Josef Mengele

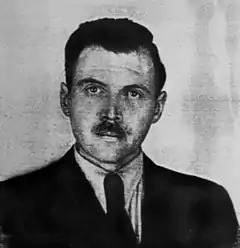
Photograph from Mengele's Argentine identification document in 1956

In 1942, Auschwitz II-Birkenau, originally intended to house slave laborers, began to be used instead as a combined labour camp and extermination camp. Prisoners were transported there daily by rail from all over Nazi-controlled Europe. By July 1942, SS doctors were conducting selections where incoming Jews were segregated, and those considered able to work were admitted into the camp while those deemed unfit for labor were immediately murdered in the gas chambers. Those selected to be killed, about three-quarters of the total, included almost all children, women with small children, pregnant women, all the elderly, and all of those who appeared (in a brief and superficial inspection by an SS doctor) to be not completely fit and healthy.